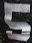
Number: 5